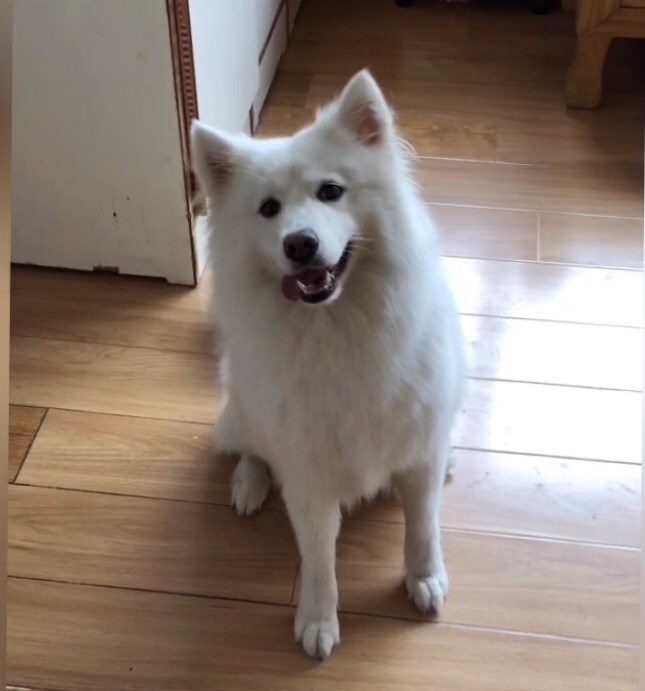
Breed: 2192-n000088-Samoyed